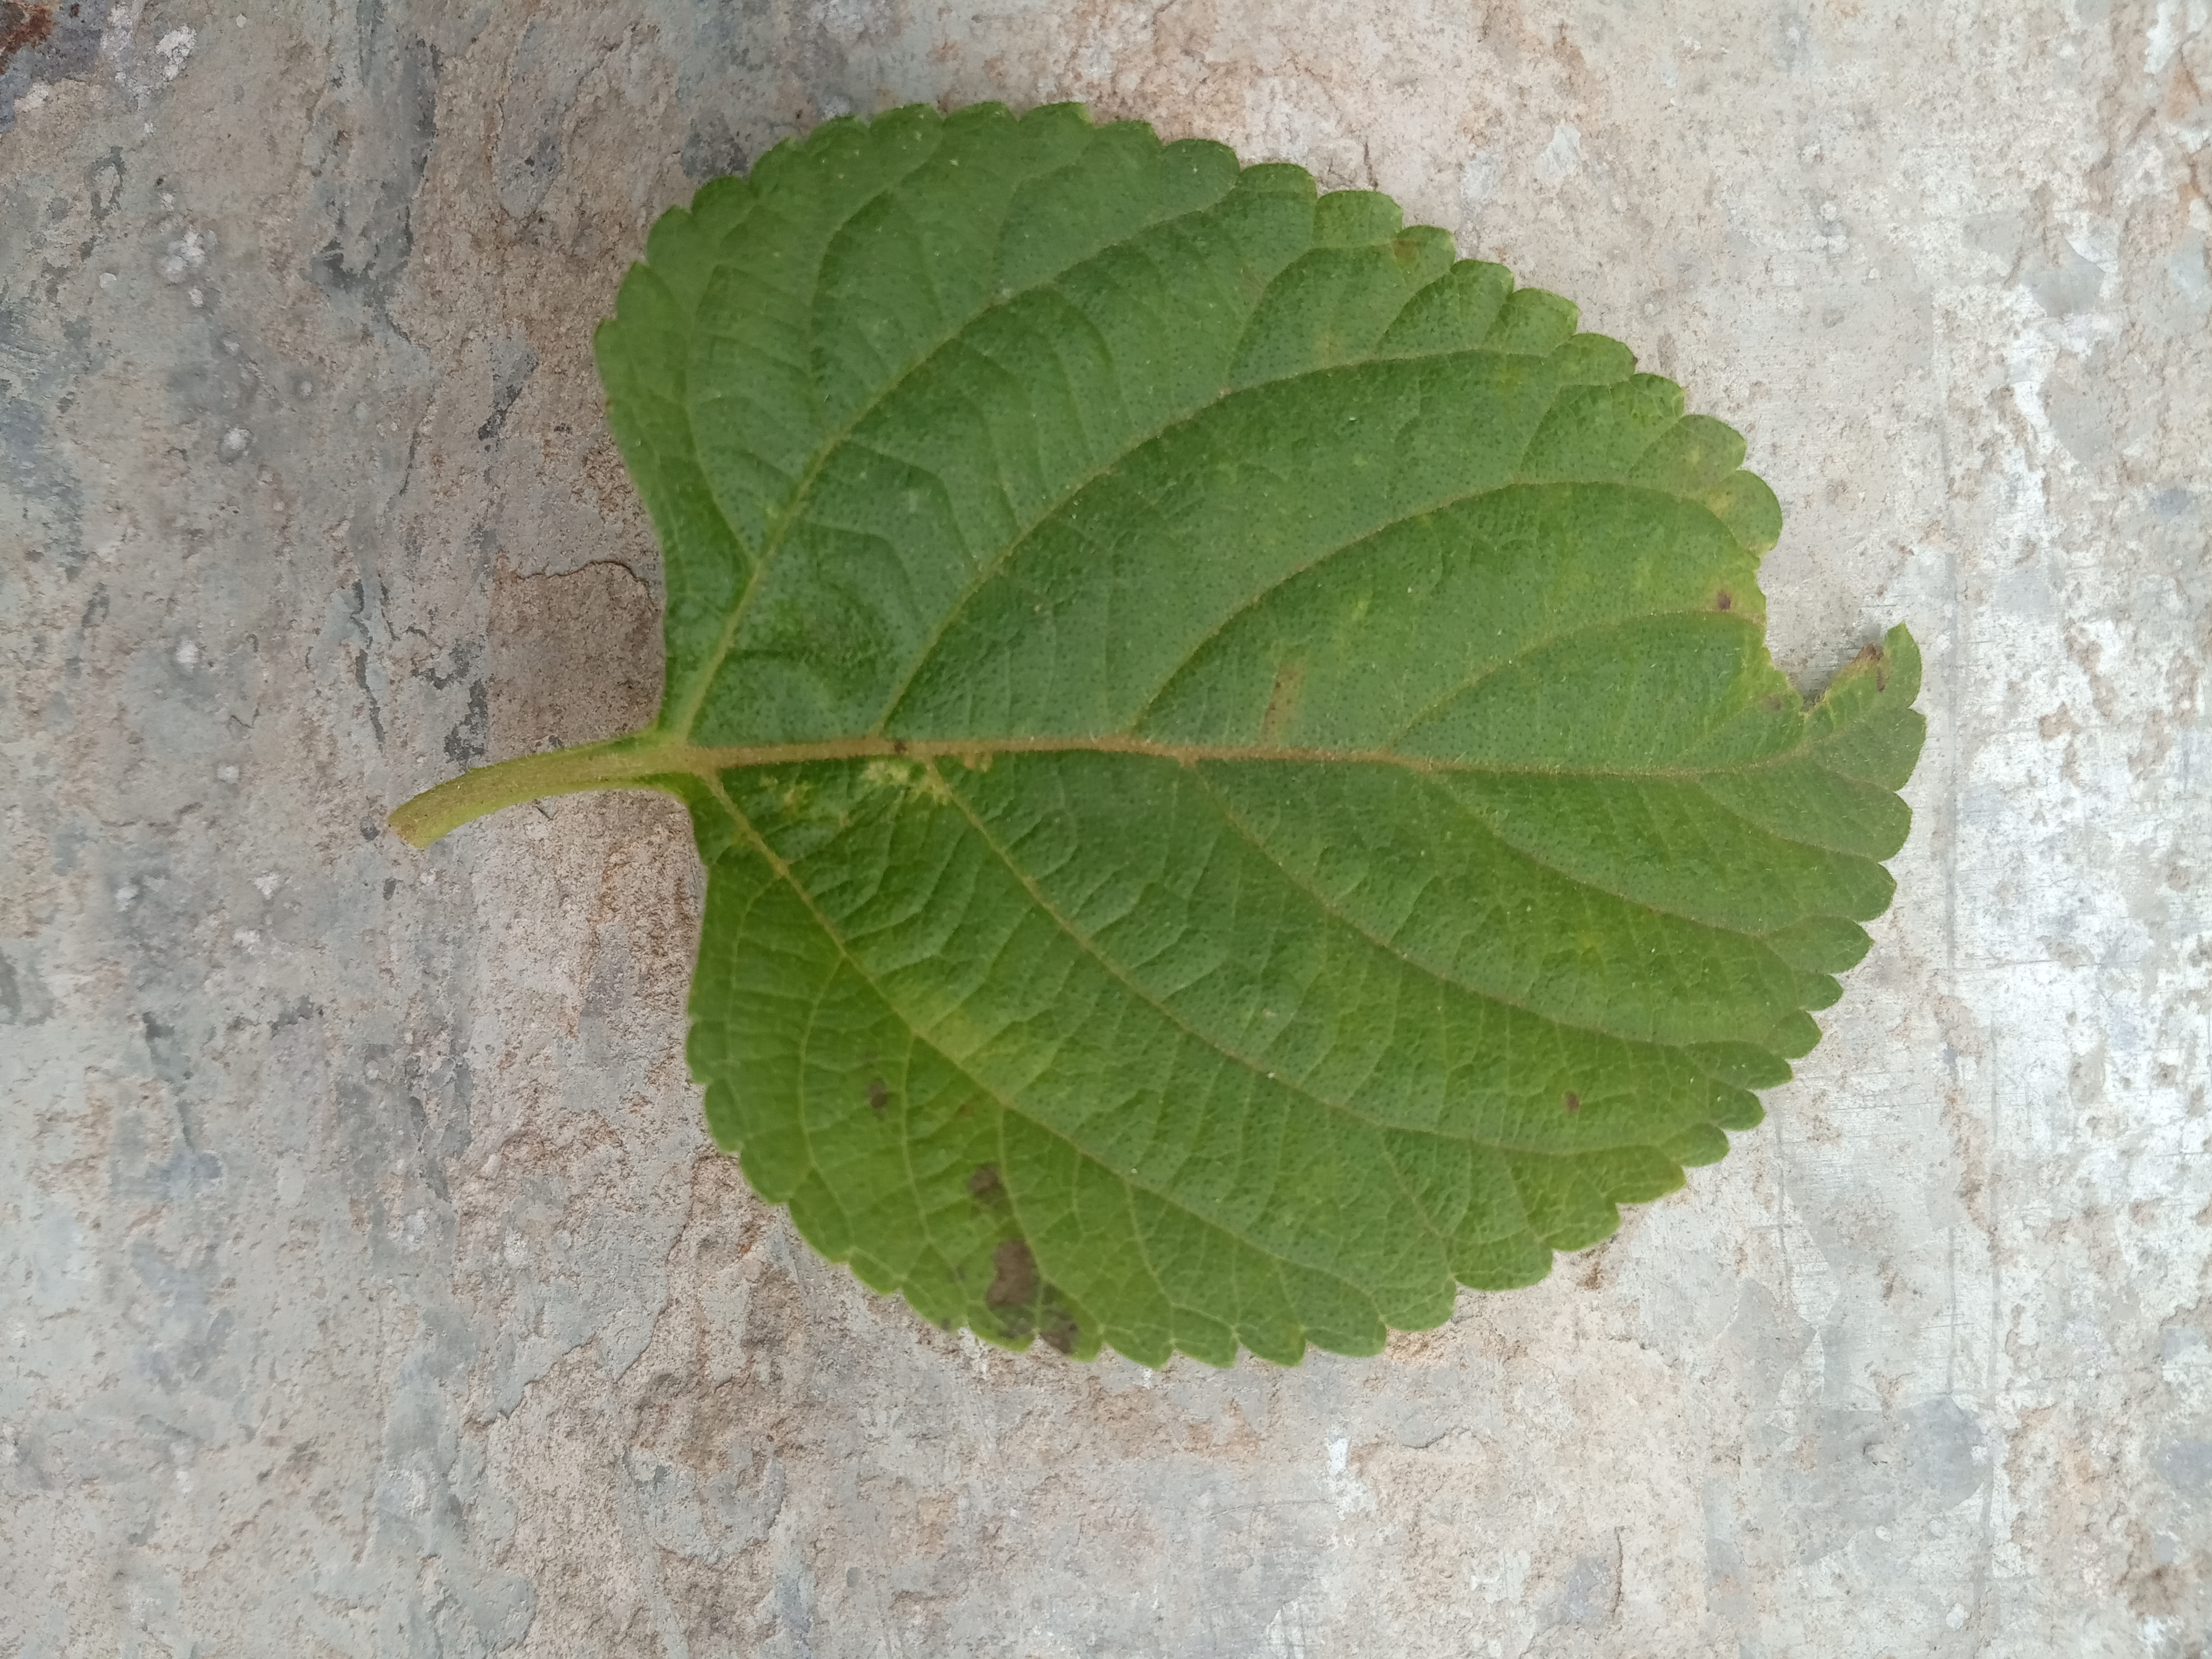
Plant: Lantana